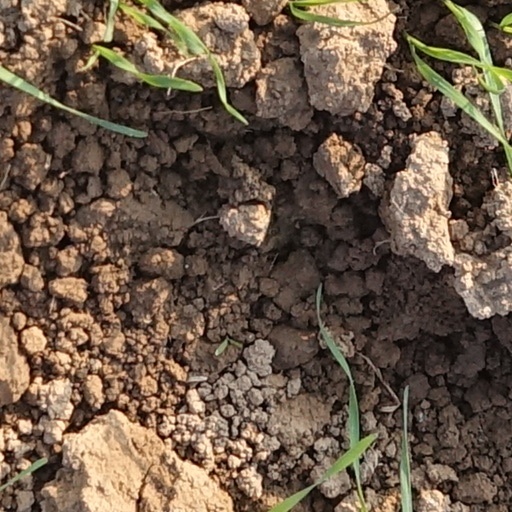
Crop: wheat